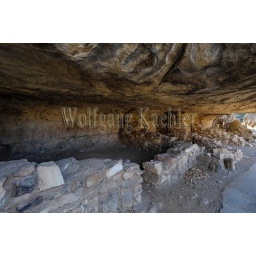
Usa, arizona, near flagstaff, walnut canyon national monument, canyon wall with sinagua dwellings from about 1100 ad